Nicoriță Church

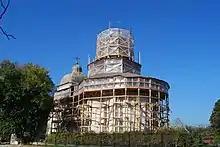
Nicoriță Church

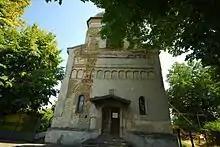
Entrance

The Nicoriță Church is a Romanian Orthodox church located at 1 Nicoriță Street in Iași, Romania. It is dedicated to Saint John the New of Suceava.